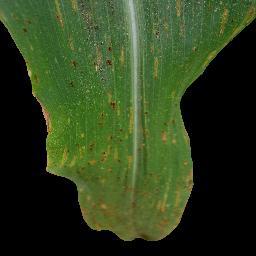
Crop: corn
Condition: (maize)_common_rust